Jean-Robert Bellande

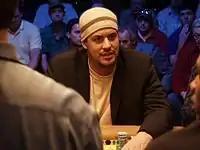
Bellande at the final table of the World Series of Poker Circuit Event in 2005

Bellande first gained public exposure during a World Series of Poker circuit event in March 2005. He finished 3rd, behind Doug Lee and Jennifer Harman, winning $210,900. Bellande is noted for his aggressive table banter throughout this televised event. A week later, Bellande defeated John Phan to win first prize at the 2005 Winnin' o' the Green tournament, earning a further $148,000.